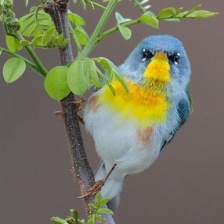
Species: NORTHERN PARULA
Scientific name: SETOPHAGA AMERICANA